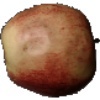
Label: Apple Red 3